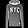
Label: Pullover